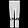
Label: Trouser